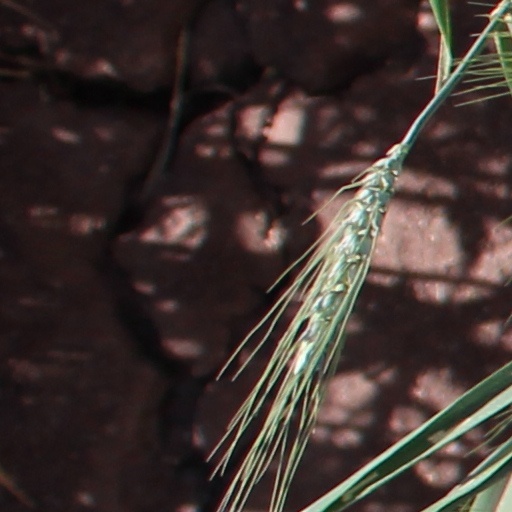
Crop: wheat